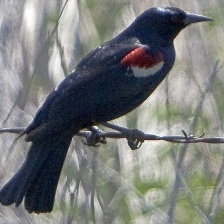
Species: TRICOLORED BLACKBIRD
Scientific name: AGELAIUS TRICOLOR